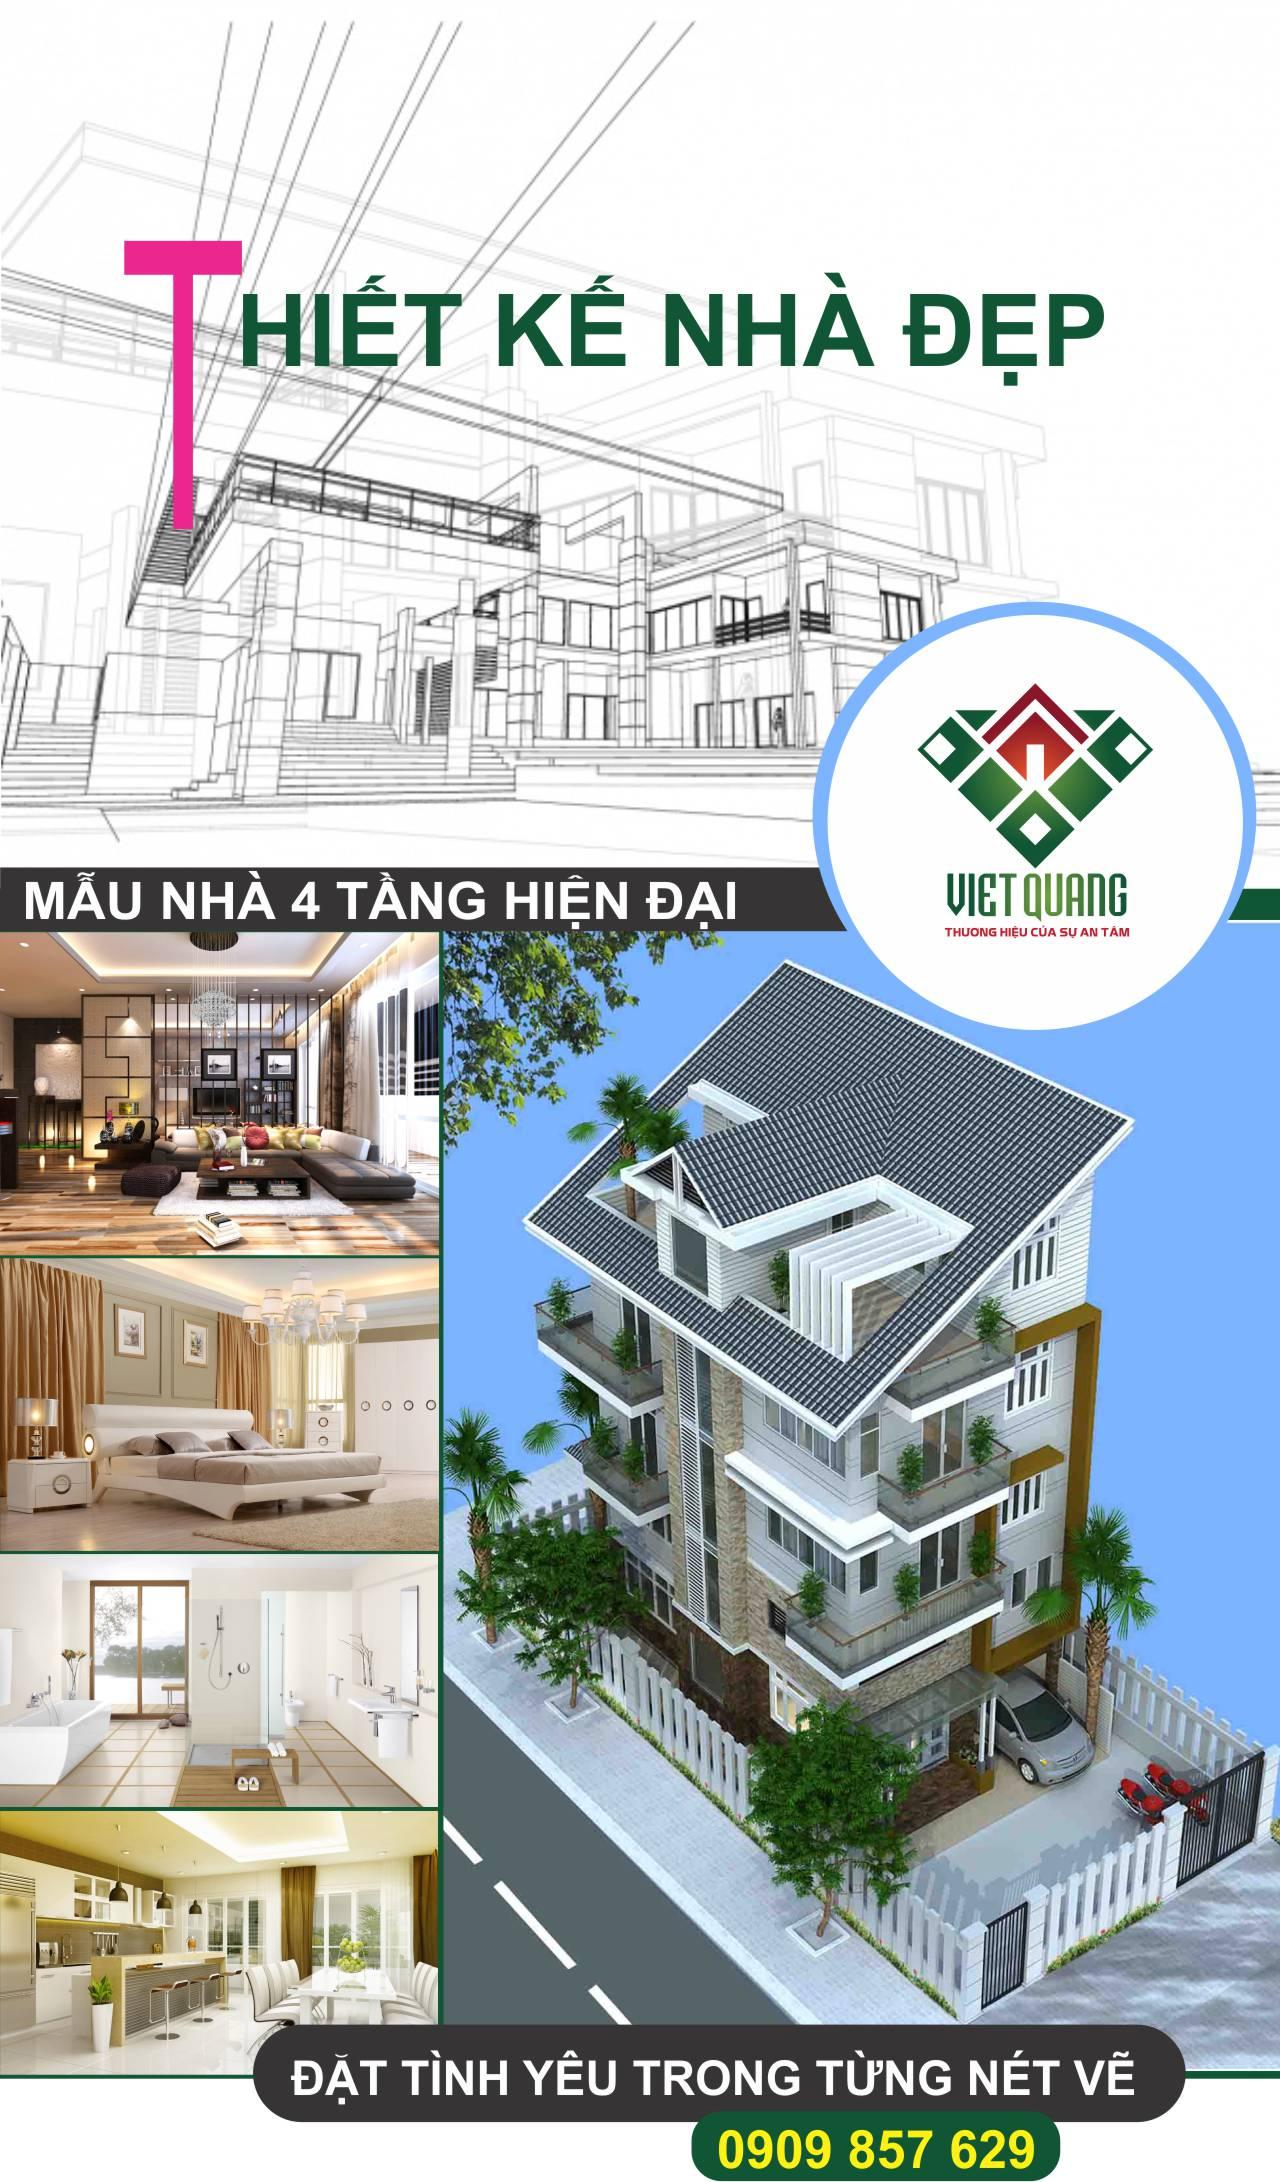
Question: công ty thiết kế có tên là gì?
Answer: công ty thiết kế có tên là vietquang